The Flavor of Corn

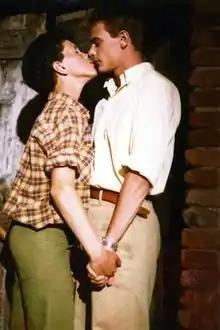
Publicity photo

The Flavor of Corn (also known in English as The Taste of Wheat) is a 1986 Italian coming-of-age film. Written and directed by Gianni Da Campo, the film stars Lorenzo Lena and Marco Mestriner and follows the story of a relationship between a teacher and his 12-year-old student.